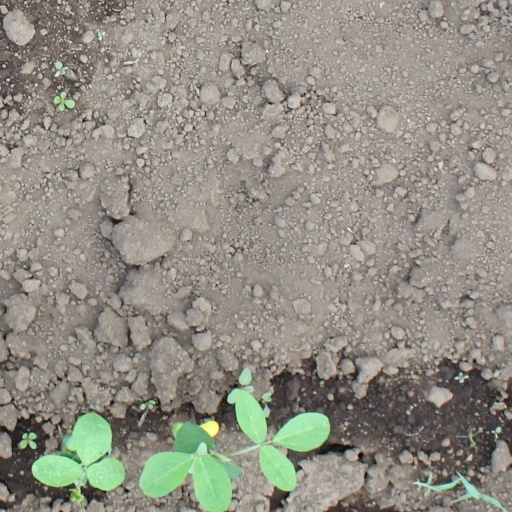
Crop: soybean